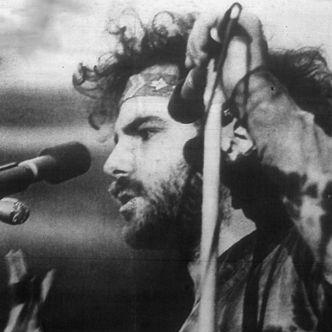
Age: 31